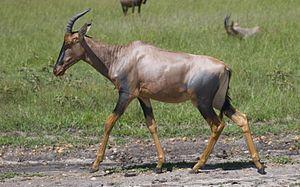
Le Topi, aussi appelé Nyamera en swahili, est une espèce d'antilopes. Il est herbivore et vit en troupeaux en Afrique. Il appartient à la famille des bovidés, et a longtemps été considéré comme une sous-espèce du sassabi.